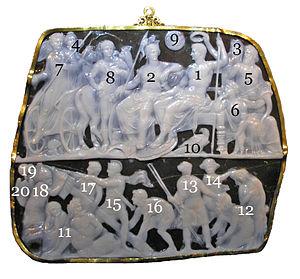
La Gemma augustea ou gemme Auguste est une sardonyx à deux couches. Le camée couramment appelé Gemma augustea est l'un des chefs-d'œuvre de la glyptique du Iᵉʳ siècle apr. J.-C. Il a été taillé dans une pierre d'onyx à double couche, blanche et bleu très foncé, aux environs de l'an 10, par un artiste qui pourrait être Dioscoride d'Aegeae en Cilicie ou l'un de ses disciples. Il mesure 19,05 cm de hauteur - 22,86 cm de largeur - 1,27 cm d'épaisseur. Il se trouve actuellement au Kunsthistorisches Museum de Vienne.